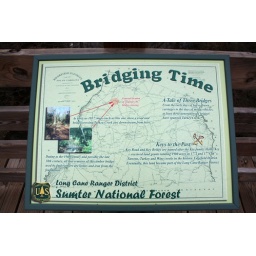
Informational sign for the 1912 truss bridge over Turkey Creek on the Edgefield-McCormick County Line, South Carolina